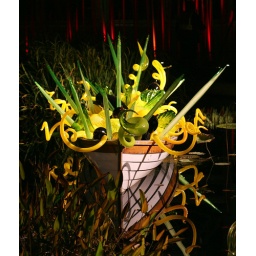
Boat installation. The red streaks in the background are glass Reeds.